Agroforestry

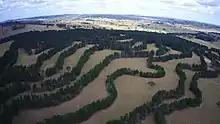
Contour planting integrated with animal grazing on Taylor's Run farm, Australia

At its most basic, agroforestry is any of various polyculture systems that intentionally integrate trees with crops or pasture on the same land. An agroforestry system is intensively managed to optimize helpful interactions between the plants and animals included, and “uses the forest as a model for design.". The integration of tree species into farming systems initiates the development of an agroecological succession akin to natural vegetation. Hence, agroforestry is applied agroecology